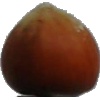
Label: Nut Forest 1